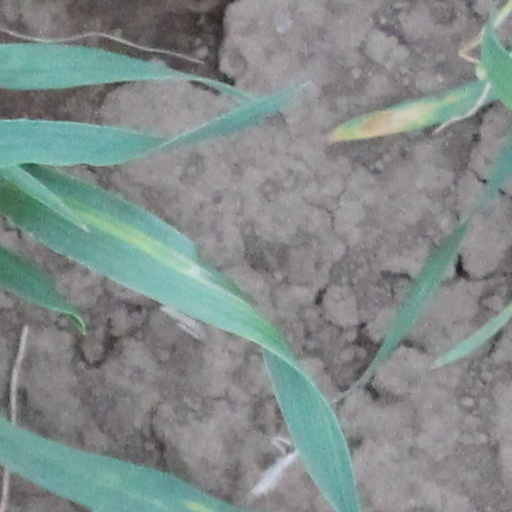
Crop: wheat